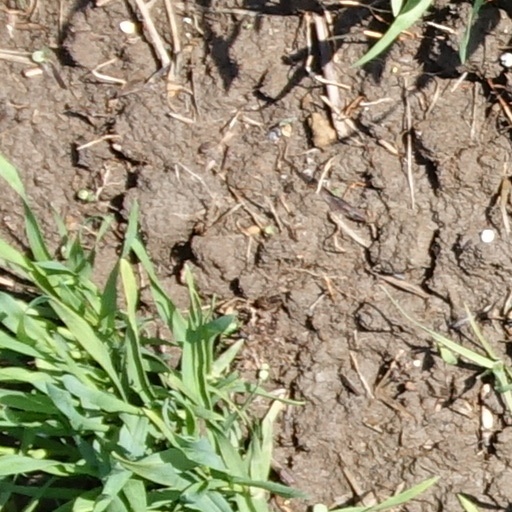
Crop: wheat